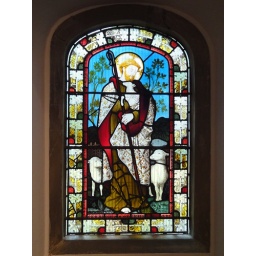
Greensted Church oldest wooden church in the world. Stained glass window.